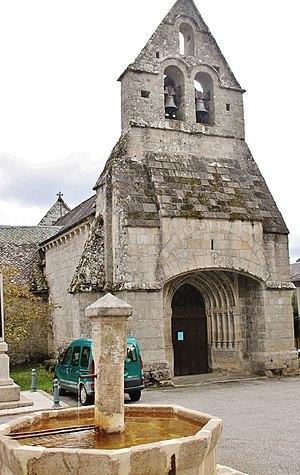
église St Pierre
L'église Saint-Pierre est une église catholique située à Eyrein, en France.
Eyrein est une commune française située dans le département de la Corrèze en région Nouvelle-Aquitaine. Ses habitants sont appelés les Eyreinais.